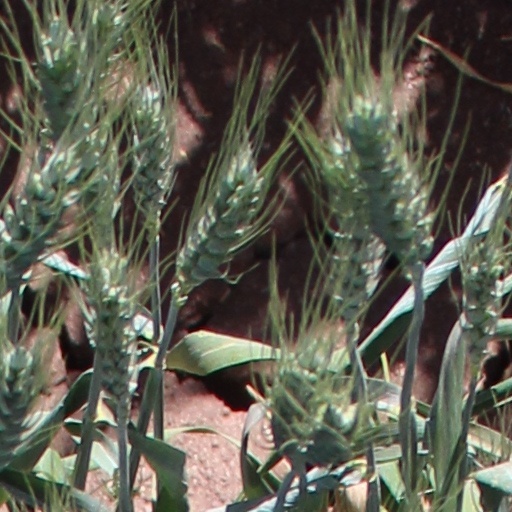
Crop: wheat